Portugal in the Middle Ages

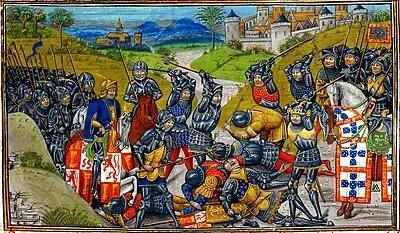
A depiction of the Battle of Aljubarrota

The domestic and foreign policy pursued by John I until his death in 1433 may be briefly described. At home he endeavoured to reform administration, to encourage agriculture and commerce, and to secure the loyalty of the nobles by grants of land and privileges so extensive that, towards the end of his reign, many nobles who exercised their full feudal rights had become almost independent princes. Abroad, he aimed at peace with Castile and close friendship with England. In 1387 he had married Philipa of Lancaster, daughter of John of Gaunt; Richard II sent troops to aid in the expulsion of Denis; Henry IV, Henry V, and Henry VI of England successively ratified the treaty of Windsor; Henry IV made his ally a knight of the Garter in 1400.